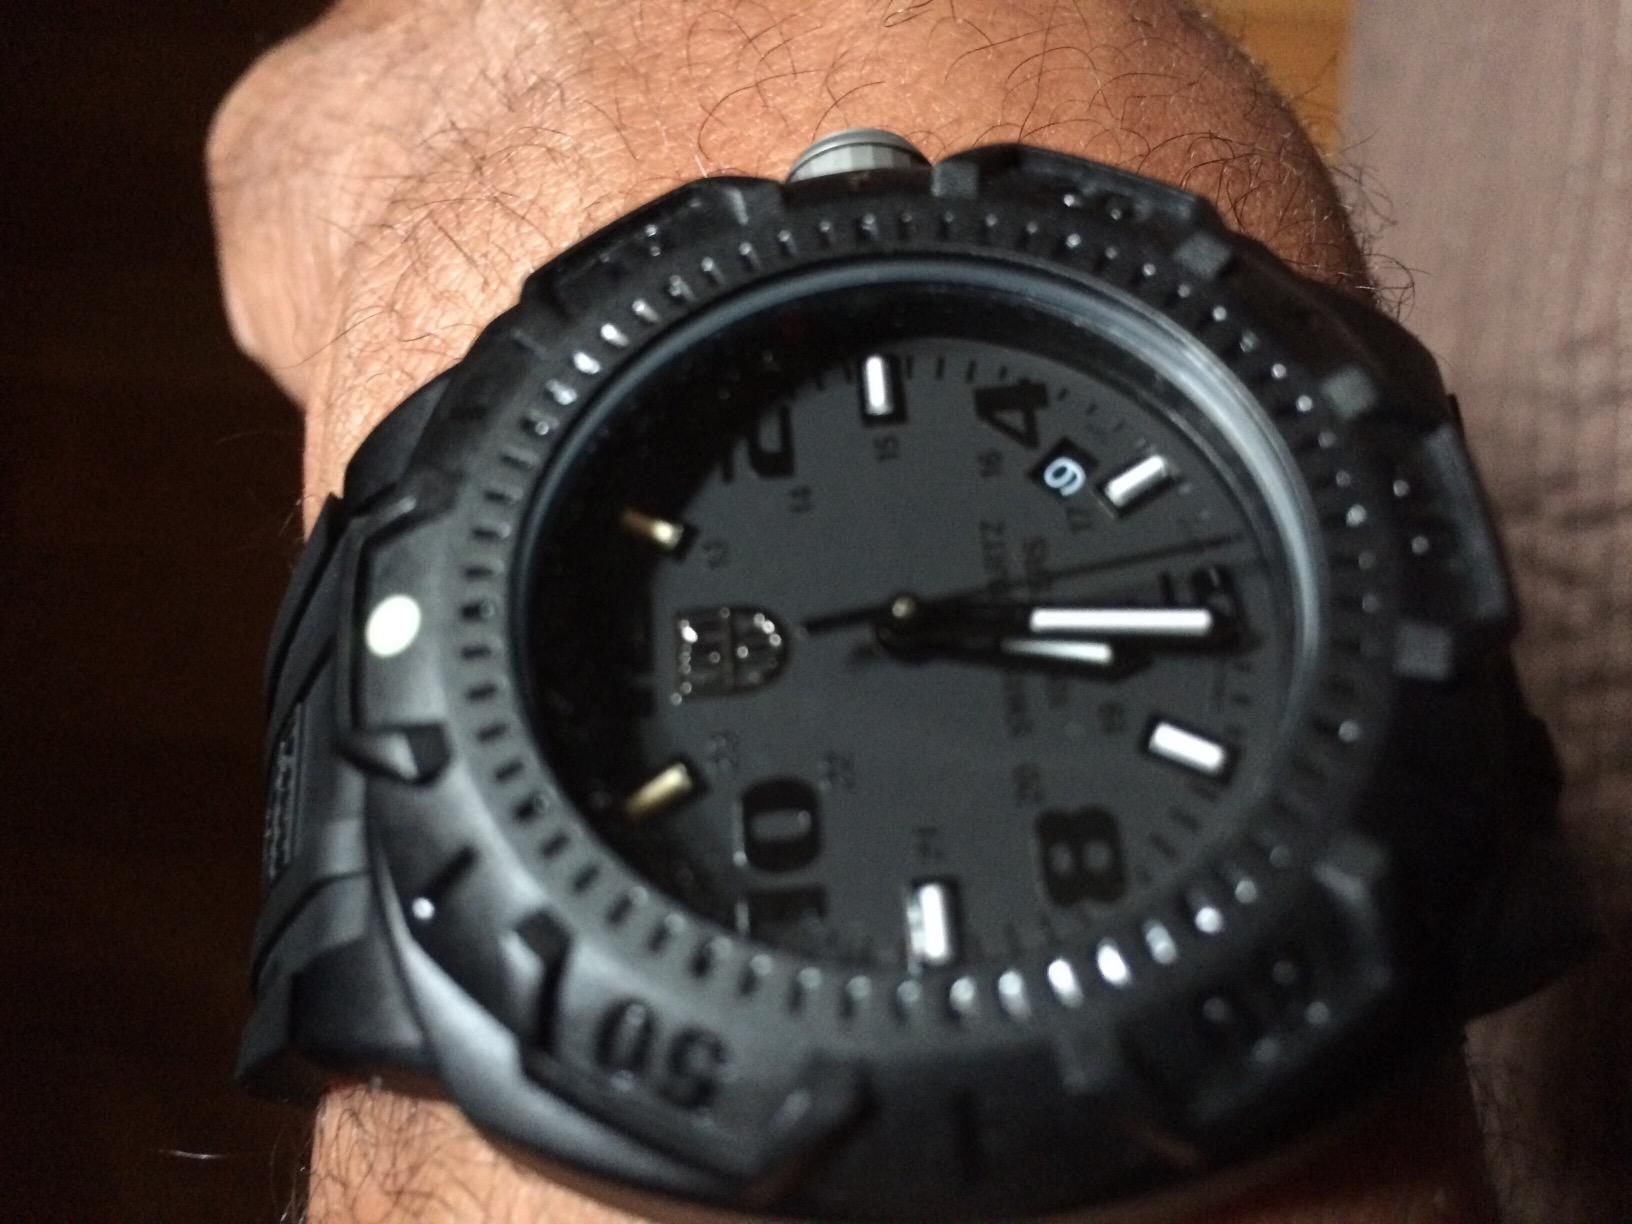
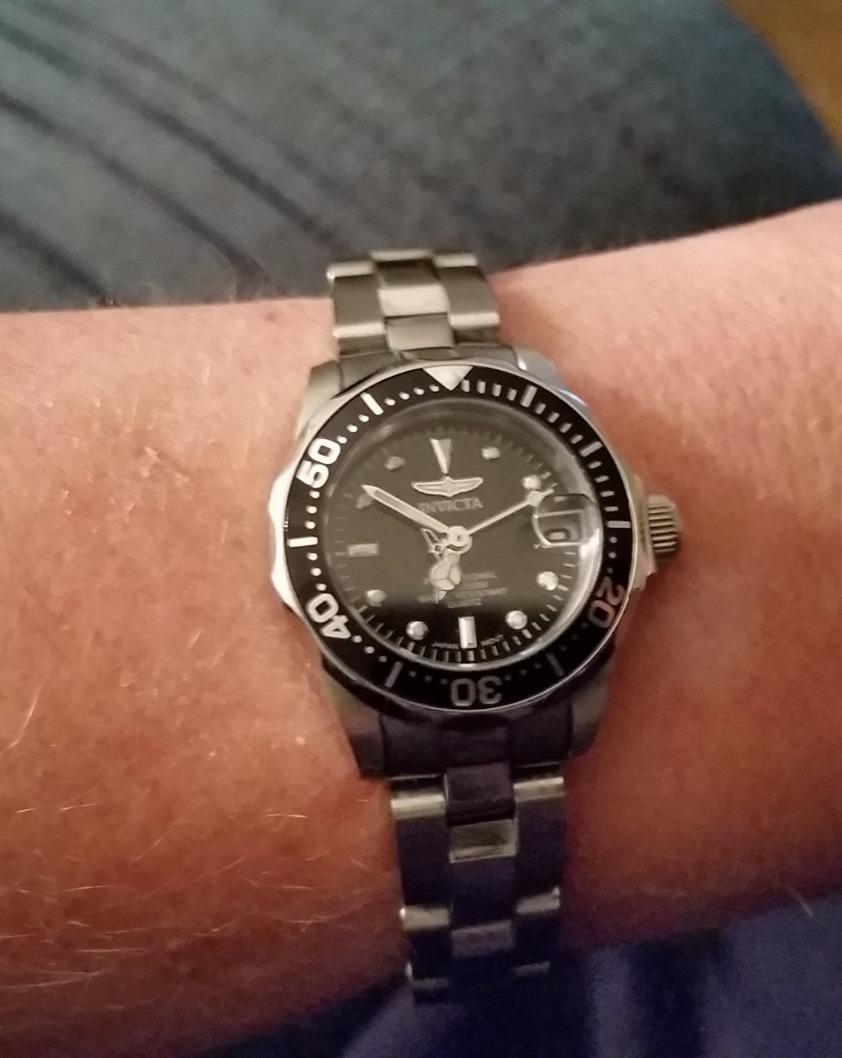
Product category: accessories_watch
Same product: no